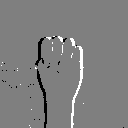
ASL letter: m